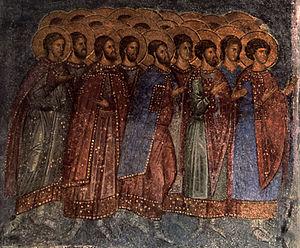
La cité de Mistra ou Mystrás est une ancienne cité de Morée fondée par les Francs au XIIIᵉ siècle, près de l'antique Sparte. Elle est aujourd'hui en ruines.